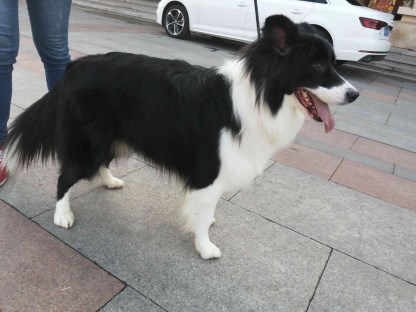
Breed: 2594-n000109-Border_collie